Question: What are they riding on?
Tambaya: Me suke tafiaya akai?
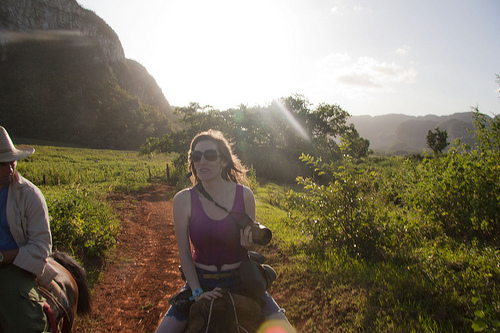
Answer: Horses.
Amsa: Dawakai.